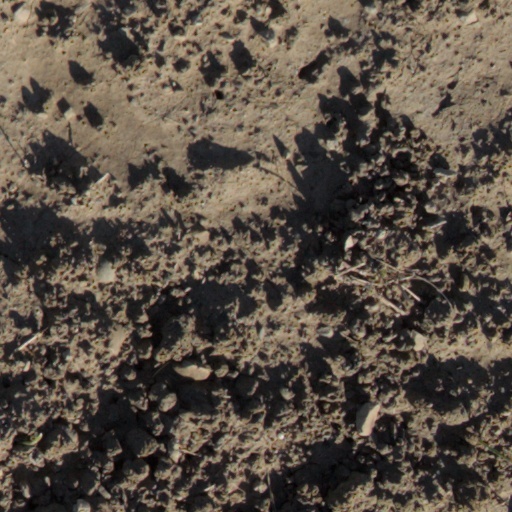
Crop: wheat